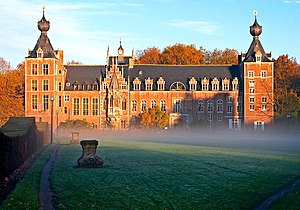
Katholieke Universiteit Leuven / Galleri
Katholieke Universiteit Leuven er et nederlandsksproget universitet i den belgiske by Leuven, hovedstaden i provinsen Vlaams-Brabant.